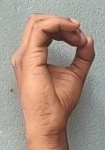
ASL sign: O